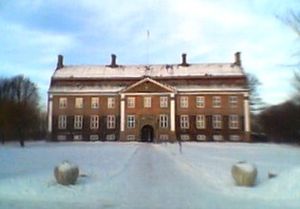
Svanholm Gods
Front af hovedbygning
Svanholm er en herregård i Krogstrup Sogn i Hornsherred. I 1978 købte en større gruppe stedet og dannede Danmarks største kollektiv med fællesøkonomi. Svanholm Storkollektiv var en af pionererne inden for økologisk landbrug i Danmark. I dag bor ca. 80 voksne og 50 børn i kollektivet.